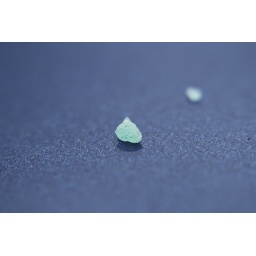
A macro shot of a pop rock on the hood of my car haha. For a color assignment in school :)